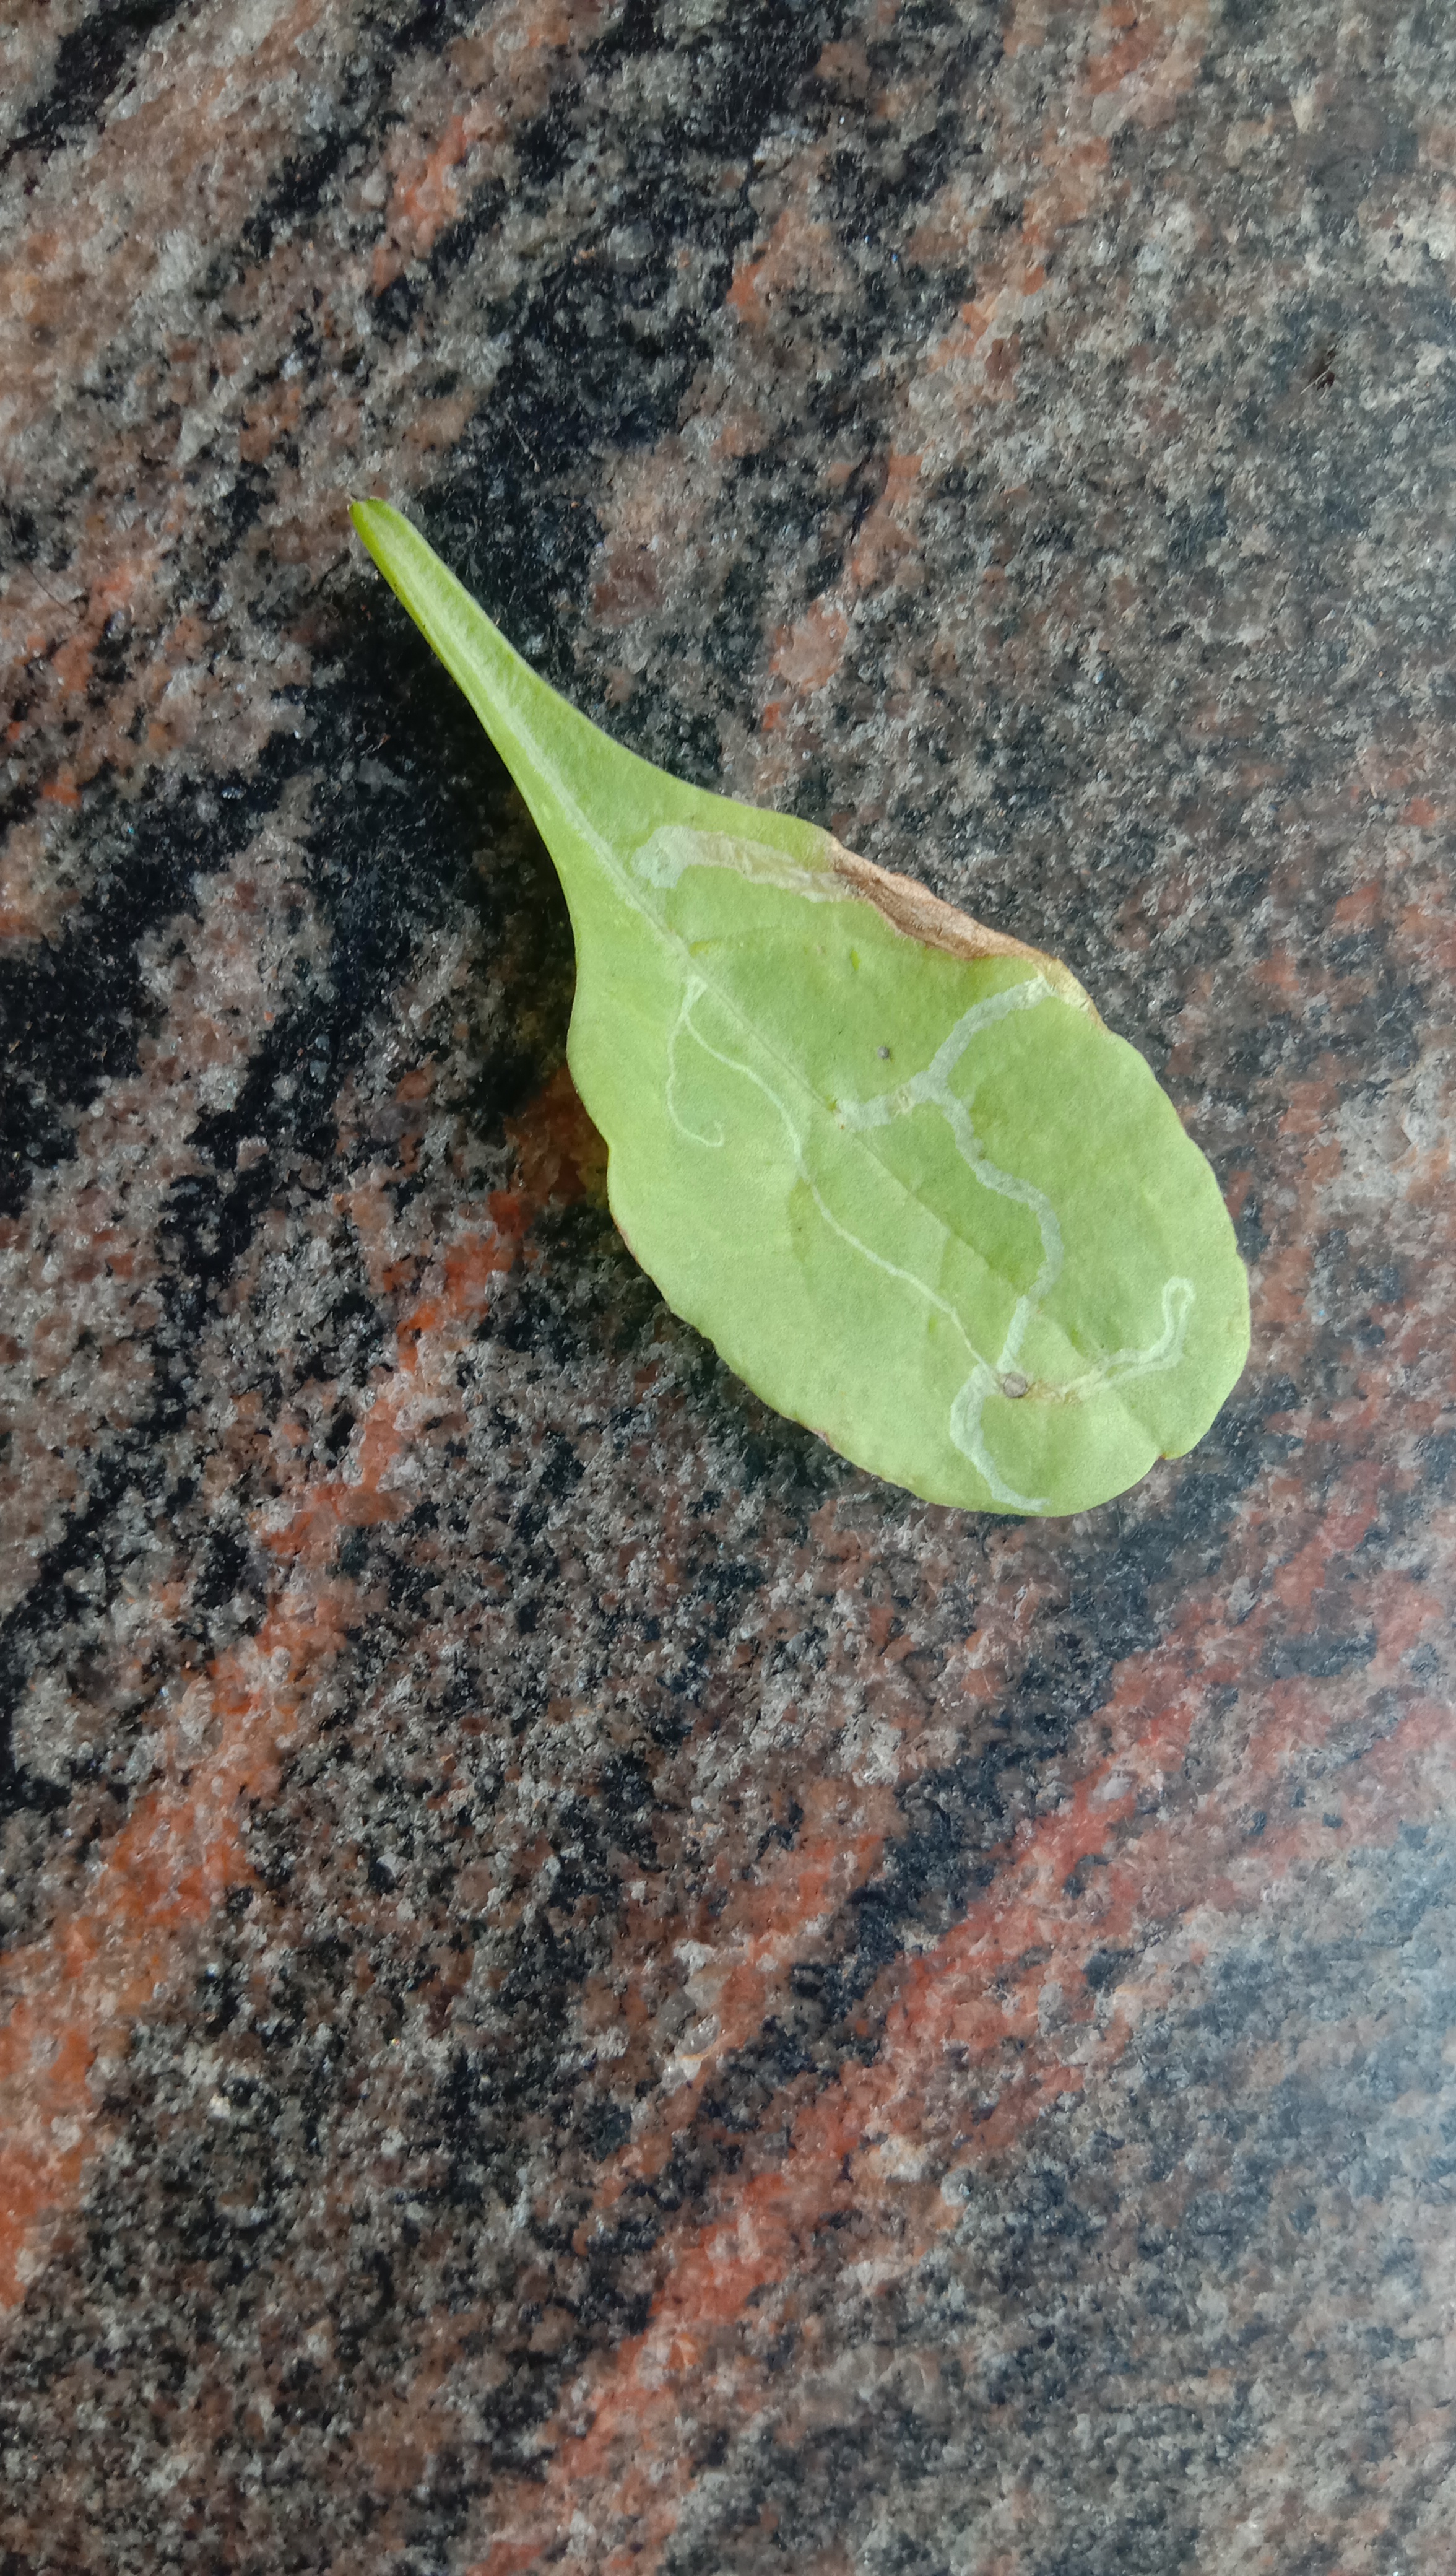
Plant: Palak(Spinach)